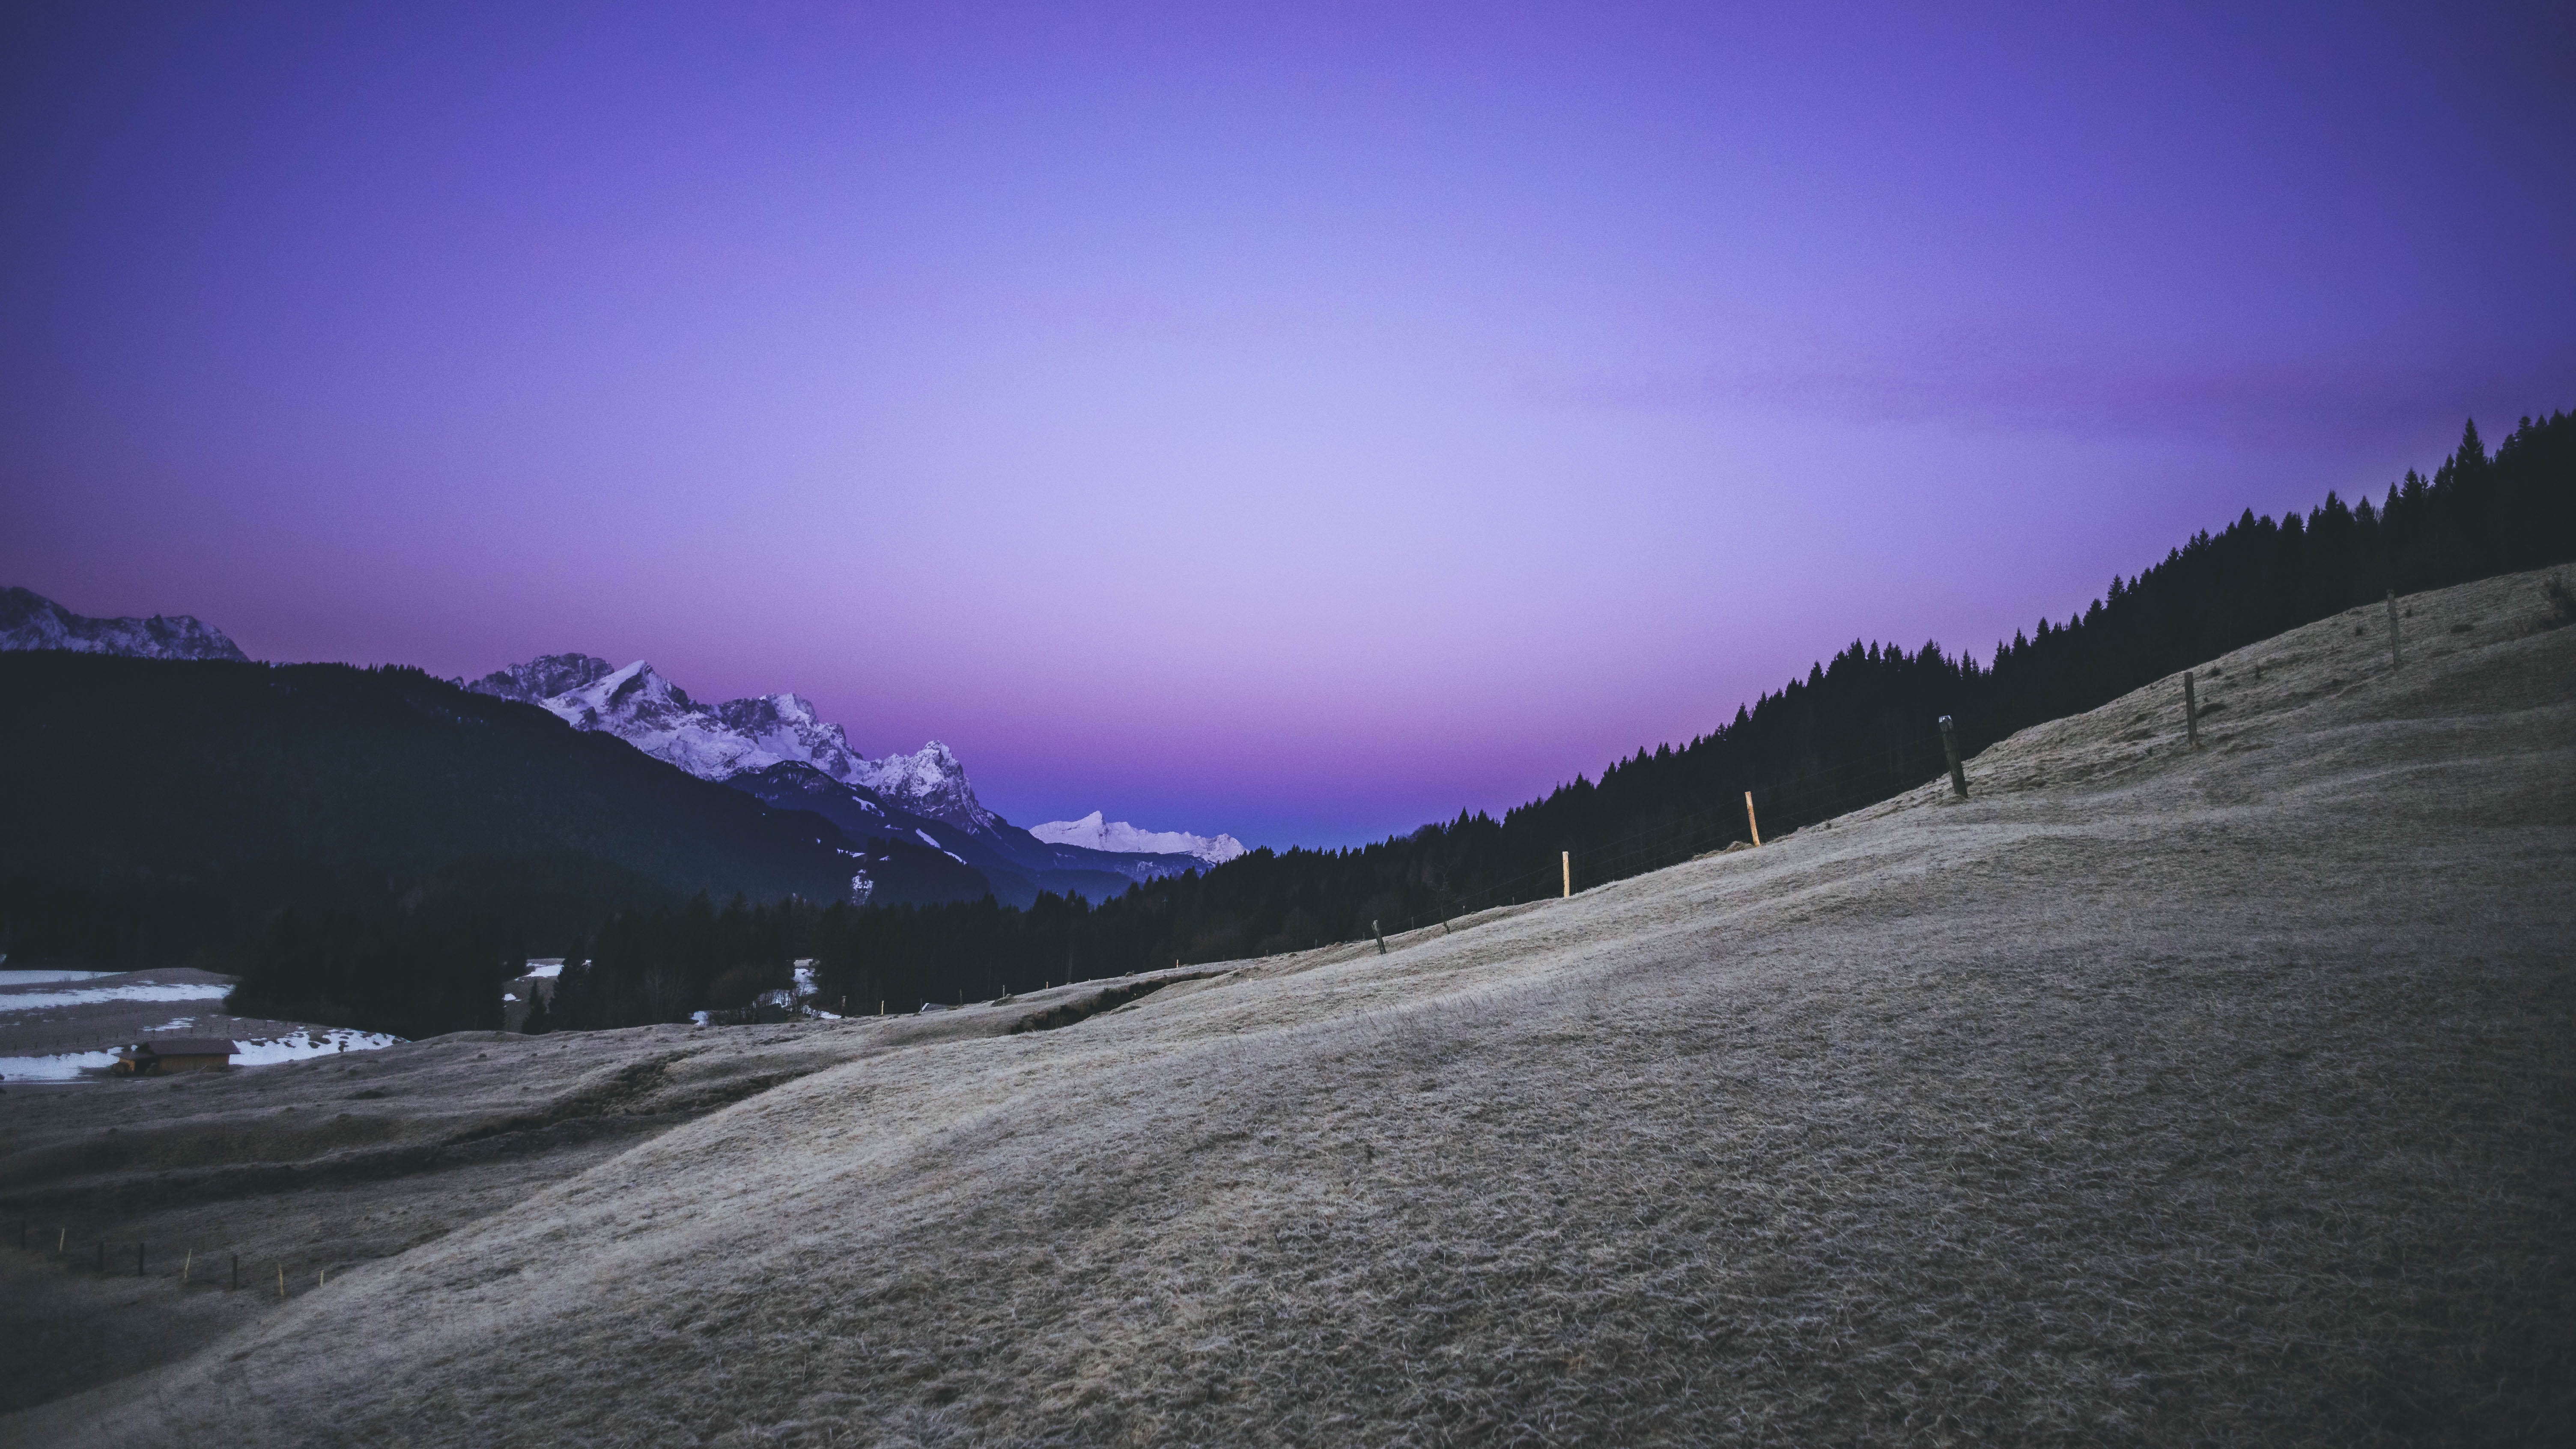
horizon, mountain, snow, cloud, sky, sunrise, mist, morning, hill, dawn, valley, mountain range, dusk, weather, terrain, ridge, alps, plateau, landform, geographical feature, atmospheric phenomenon, mountainous landforms